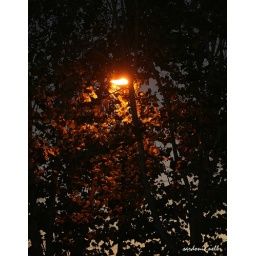
Something I took as I was getting in my car tonight. This one light brightens the whole office parking lot.